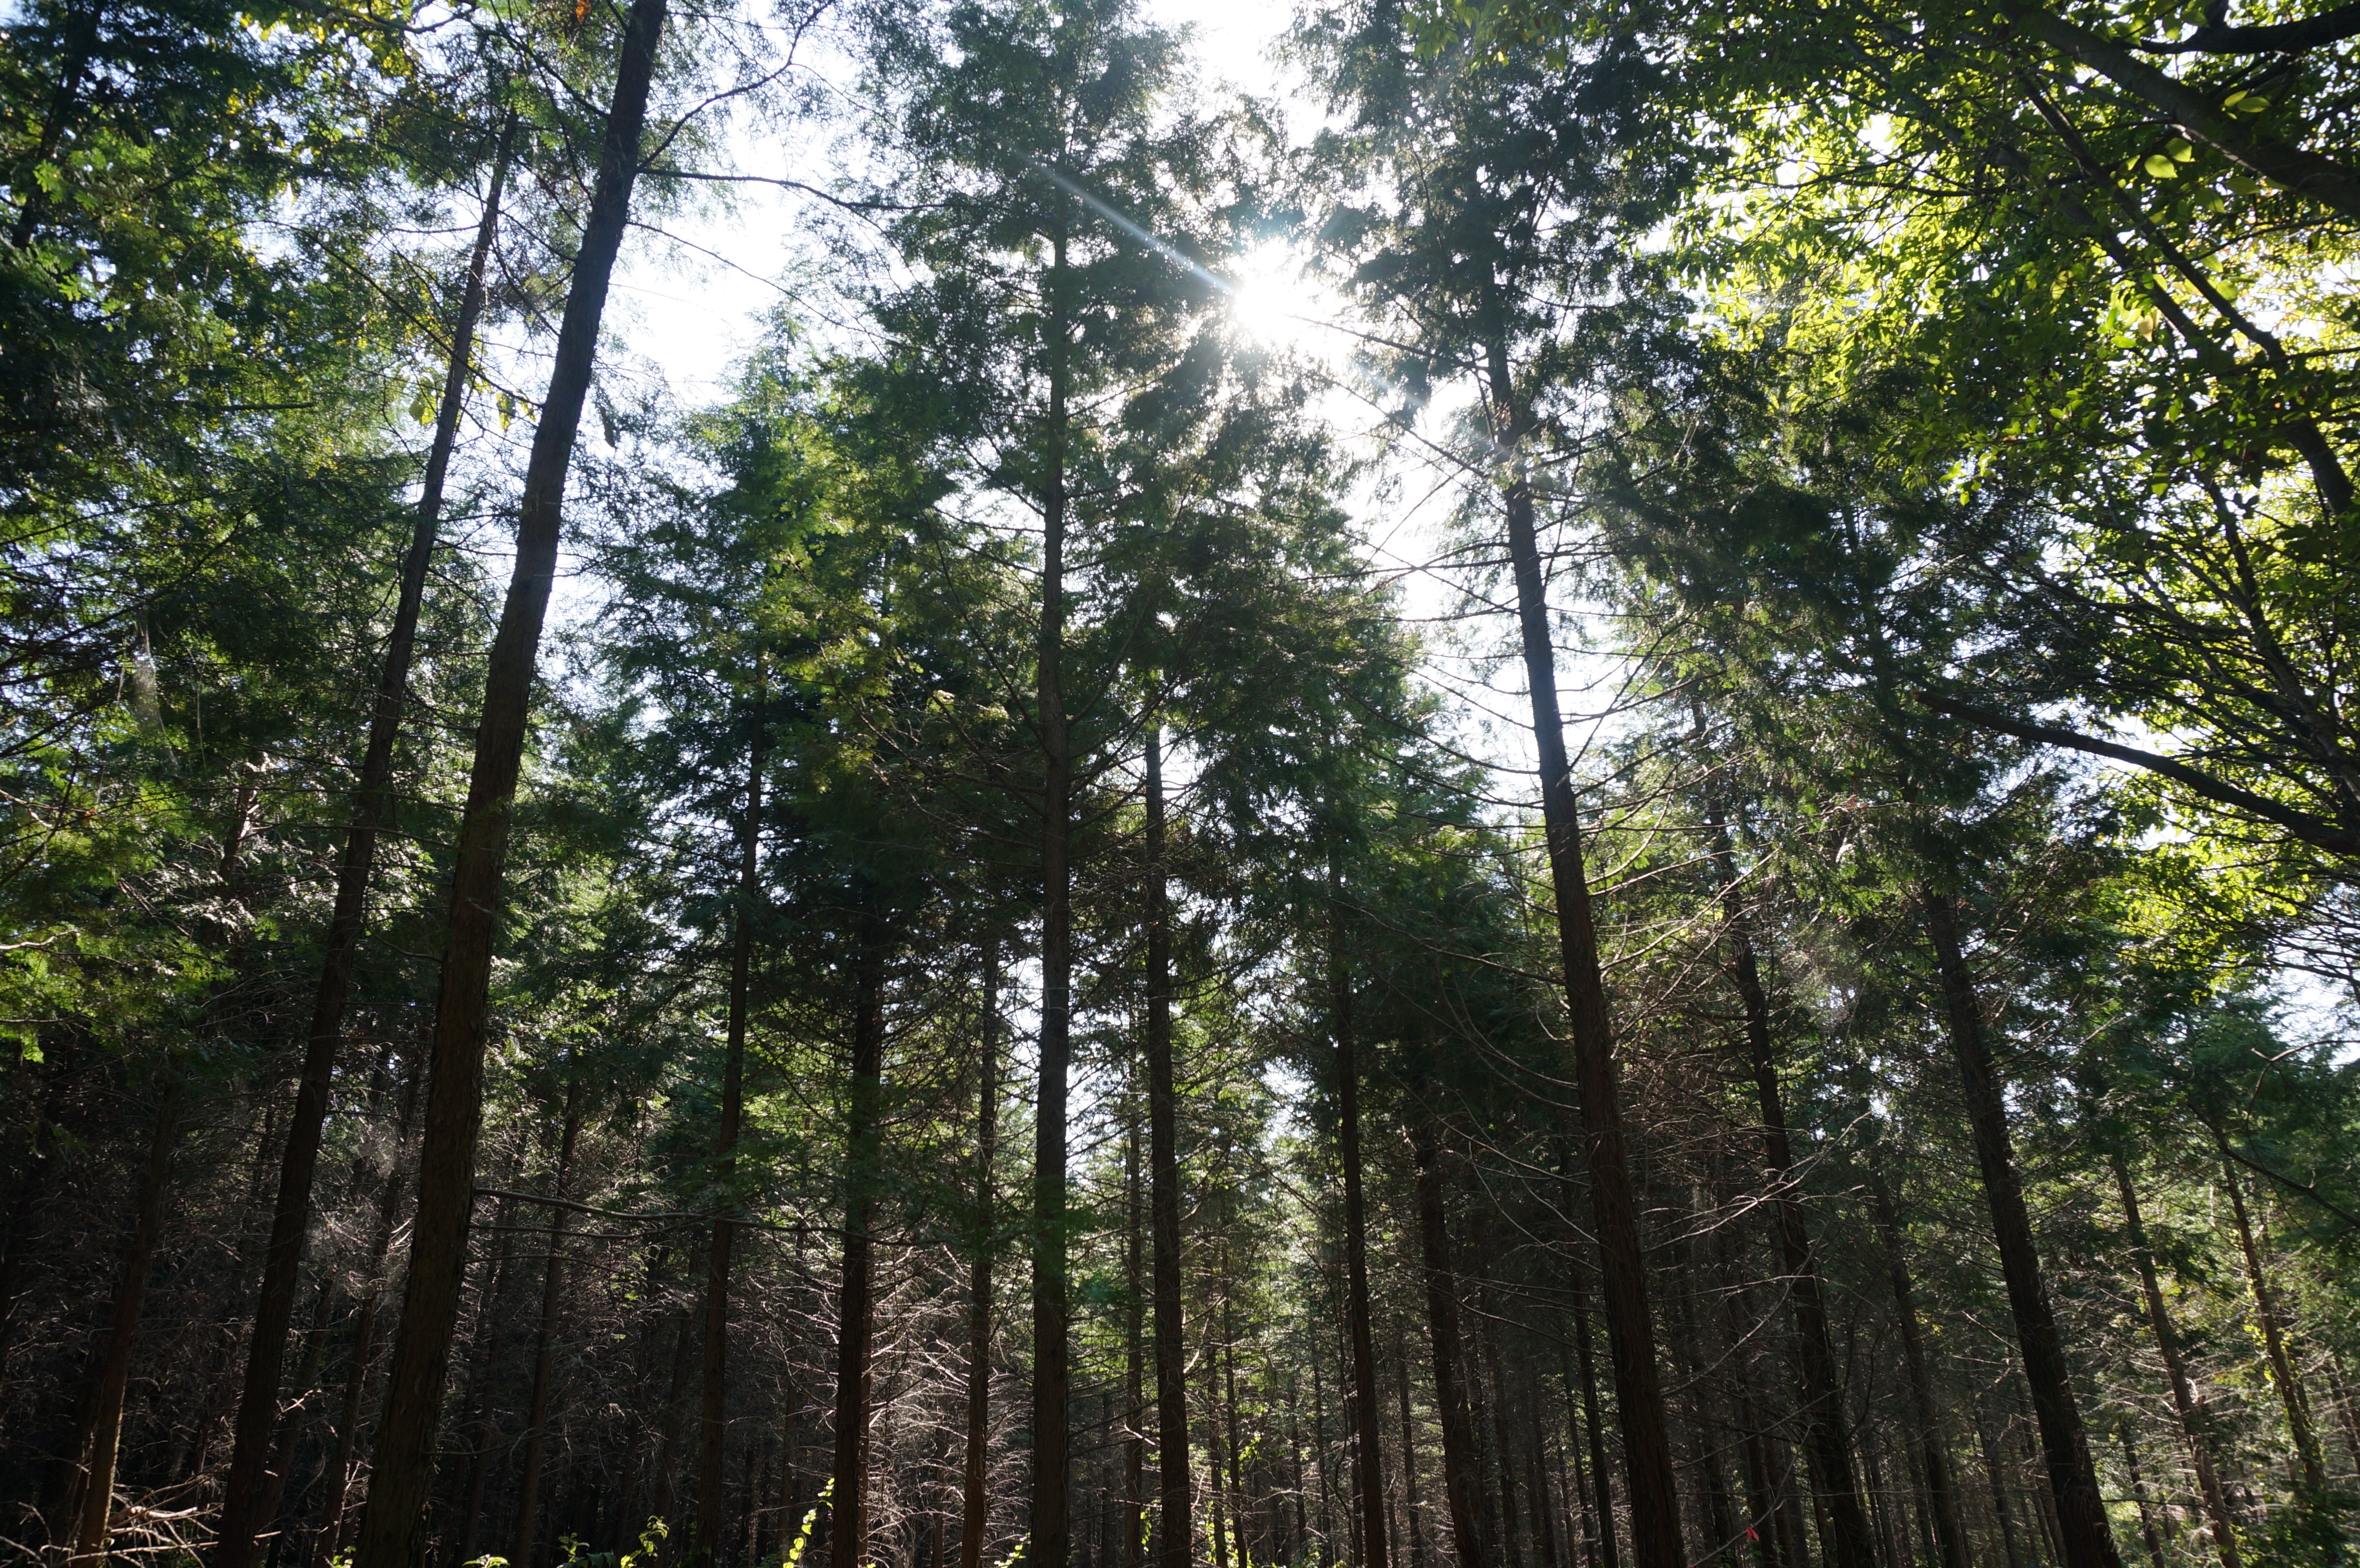
tree, forest, wilderness, plant, wood, trail, sunlight, jungle, shadow, woods, spruce, vegetation, rainforest, deciduous, grove, woodland, habitat, ecosystem, biome, old growth forest, natural environment, geographical feature, woody plant, temperate broadleaf and mixed forest, temperate coniferous forest, riparian forest